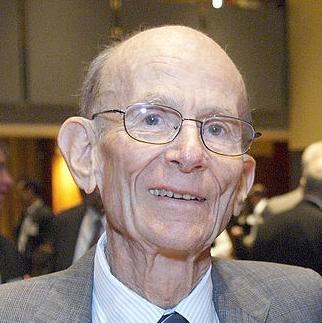
Age: 86